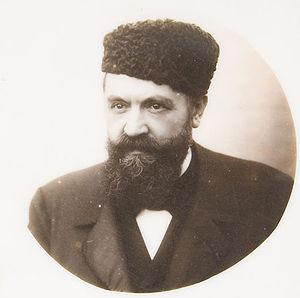
Portrait de Louis Mantin
La Maison Mantin est une demeure de la fin du XIXᵉ siècle située dans la ville de Moulins, dans l'Allier.